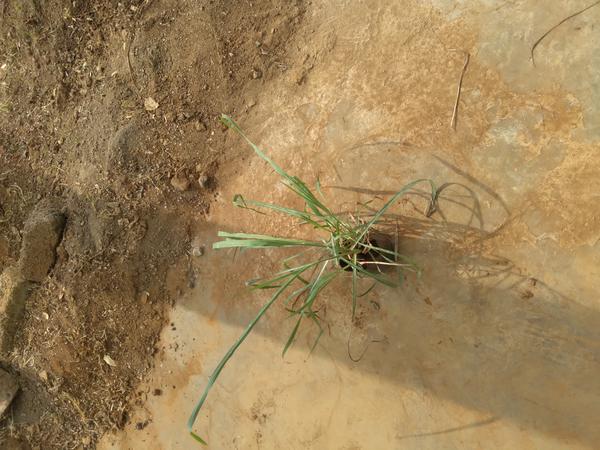
Plant: Lemon_grass